White Lake Provincial Park (Ontario)

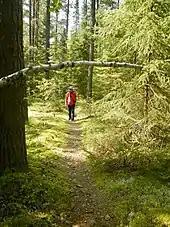
Hiking trail in White Lake Provincial Park

Nature in the park is characterized by till-covered hills with mixed boreal forests, sand flats, and wetlands with many orchid species. Its forests are mostly dominated by aspen and jack pine. It also has uncommon plant species for this latitude, such as red pine, and wetland vegetation typical of the southern boreal region. The addition to the park along the White River has boreal forests with high concentrations of conifer, as well as sections of poplar, mixed deciduous, and mixed deciduous/coniferous forest.